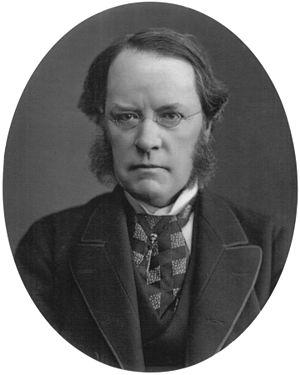
Lyon Playfair, 1ᵉʳ baron Playfair est un scientifique britannique et un homme politique libéral.
Le Chiffre de Playfair ou Carré de Playfair est une méthode manuelle de chiffrement symétrique qui fut la première technique utilisable en pratique de chiffrement par substitution polygrammique. Il fut imaginé en 1854 par Charles Wheatstone, mais porte le nom de Lord Playfair qui popularisa son utilisation.
Le secrétaire d'État à l'Éducation est le ministre en chef du Département de l'Éducation du Royaume-Uni. Depuis sa création en 1857, le poste a changé de nom plusieurs fois.